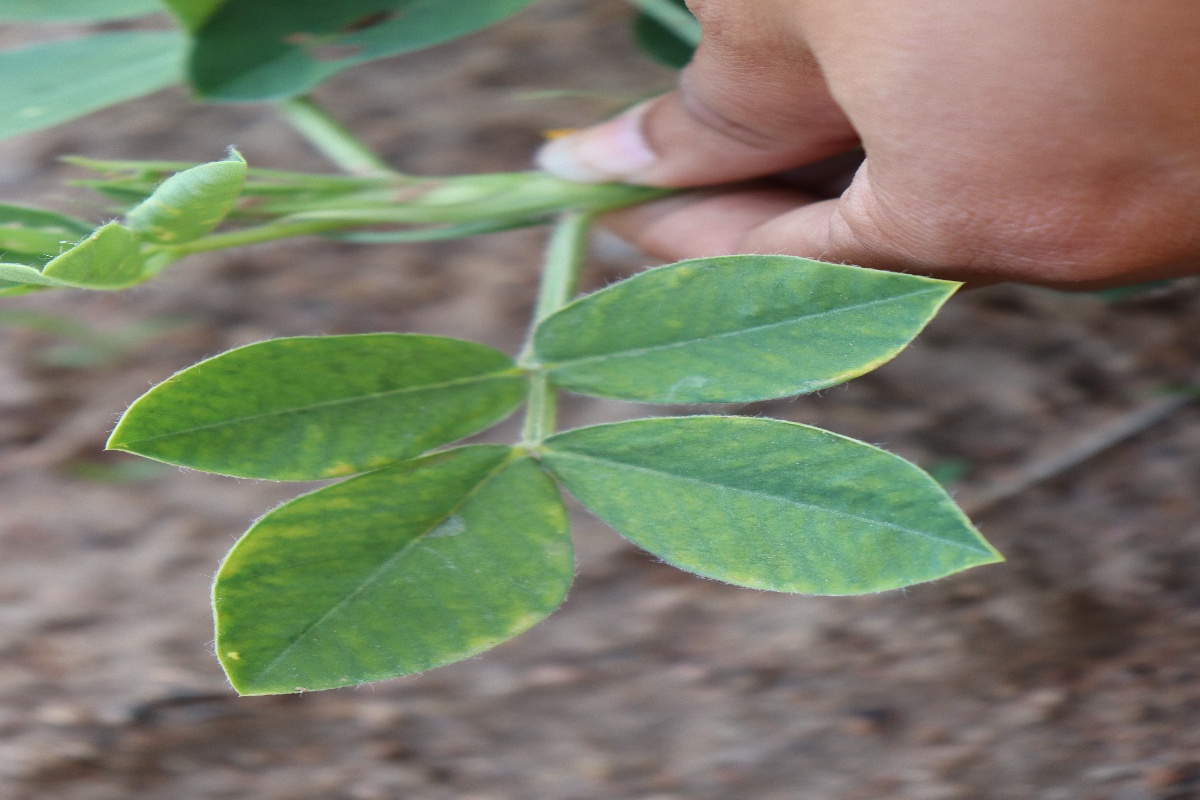
Label: early_leaf_spot